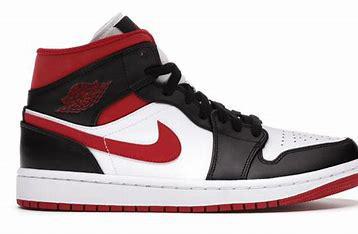
Brand: Nike
Model: Air Jordan 1